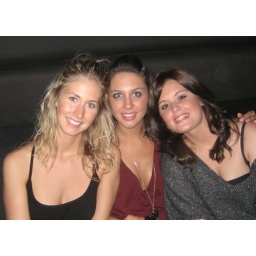
$10 dollar drinks in tiny plastic cups